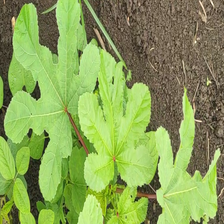
Weed species: Little_Mallow(Malva parviflora)